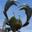
Label: cra